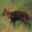
Label: deer